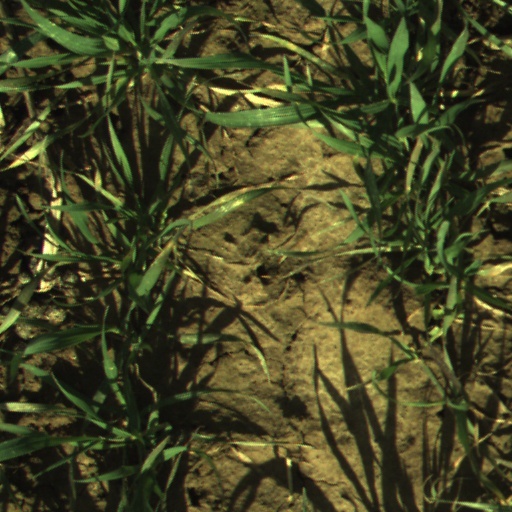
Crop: wheat